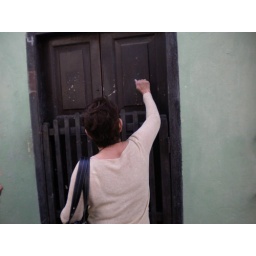
knocking on the front door of the house she grew up in